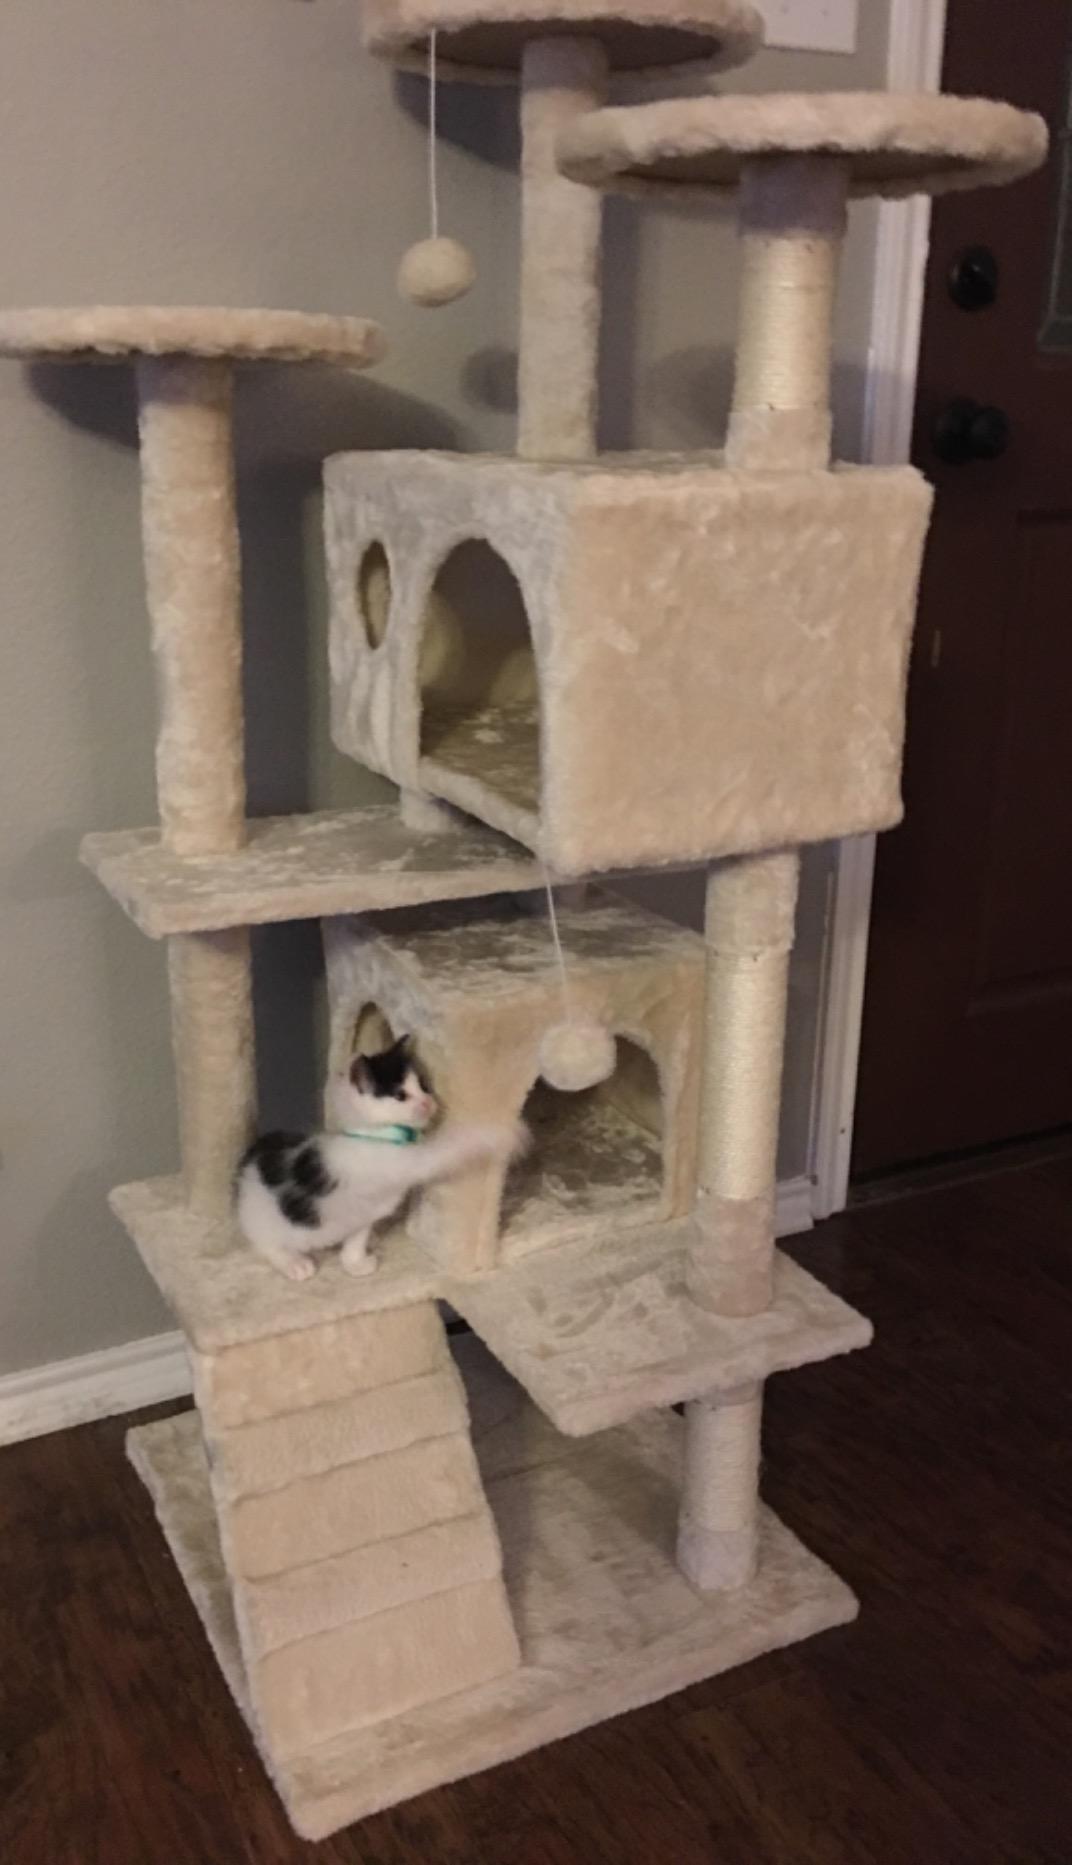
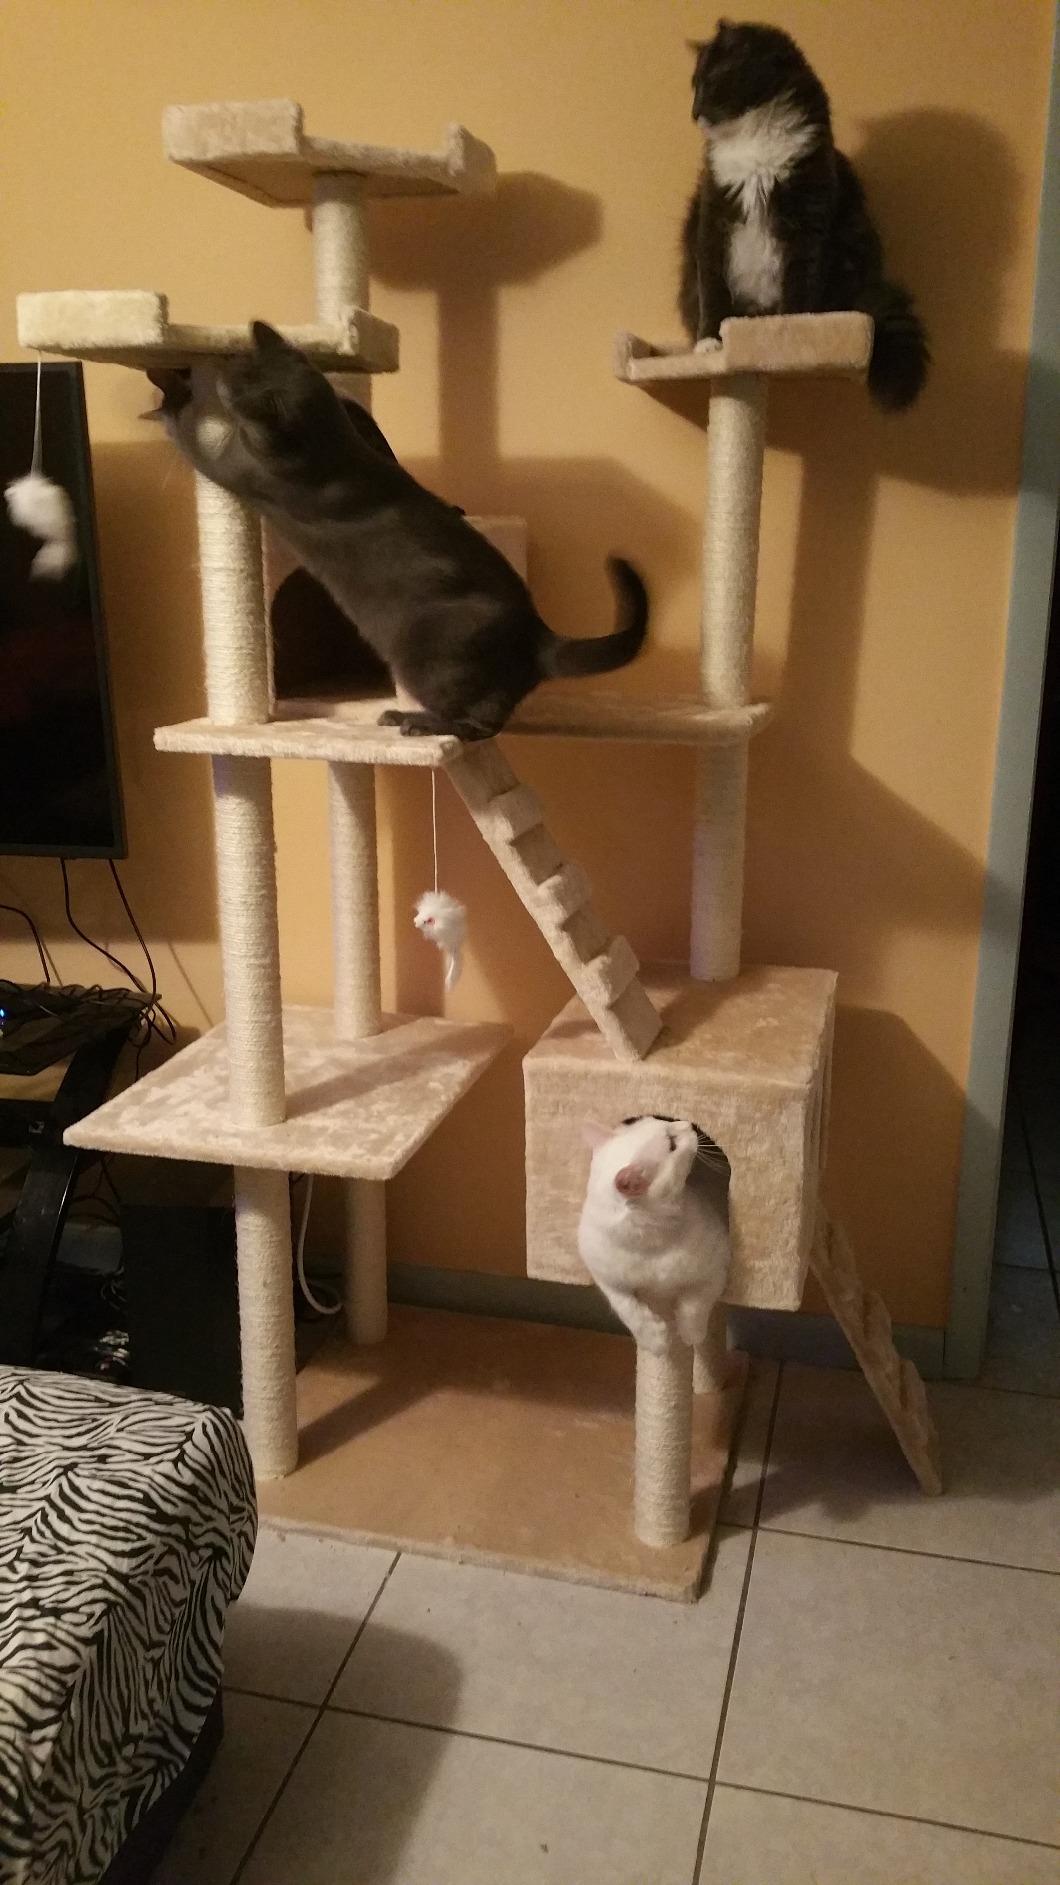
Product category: items_cat tree
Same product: no